Jesse H. Jones

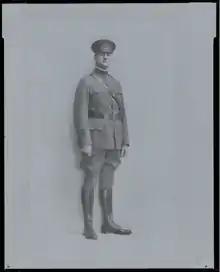
Jones in his Red Cross uniform, 1918

Jones acquired his fifty-percent interest in the "Houston Chronicle" from in August 1906. Though Foster was the paper's editor, Jones's engagement in the paper's positions was evident by the letters between the two men. For example, Jones supported Foster's public opposition to the Ku Klux Klan, which had been a growing movement in Texas after World War I. Foster stressed his editorial independence, while Jones vowed that he was willing to risk financial loss and personal safety to side against the KKK. This relationship became strained in 1925 when Jones voiced his opposition to Foster's support of Miriam Ferguson for governor of Texas. They were in agreement with her strong stance against the Klan, but Jones refused to support her candidacy because of the corruption of her husband during his tenure as governor.